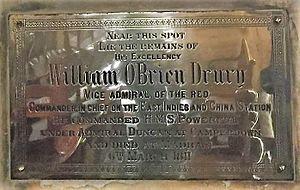
William O'Bryen Drury est un officier britannique né à une date inconnue et mort le 6 mars 1811 en Inde.